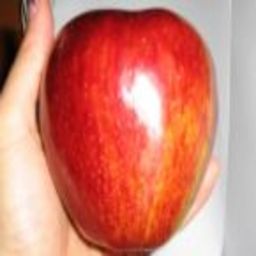
Label: Apple